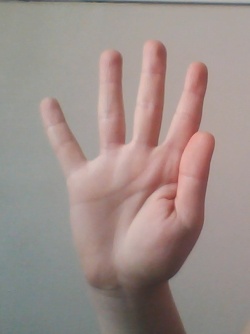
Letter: sheen